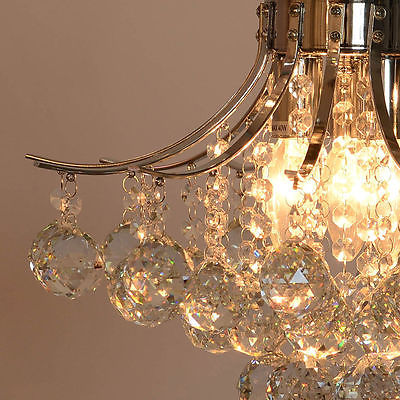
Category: lamp